CIA assassination attempts on Fidel Castro

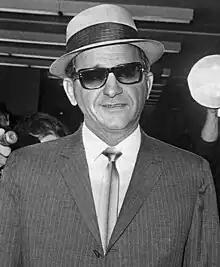
Sam Giancana, head of the Chicago crime syndicate

According to the CIA documents, the so-called Family Jewels that were declassified in 2007, one assassination attempt on Fidel Castro prior to the Bay of Pigs invasion involved noted American mobsters John Roselli, Sam Giancana and Santo Trafficante. At least some of the CIA assassination attempts on Castro were given the CIA project name ZRRIFLE.